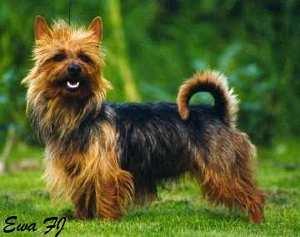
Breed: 202-n000020-Australian_terrier